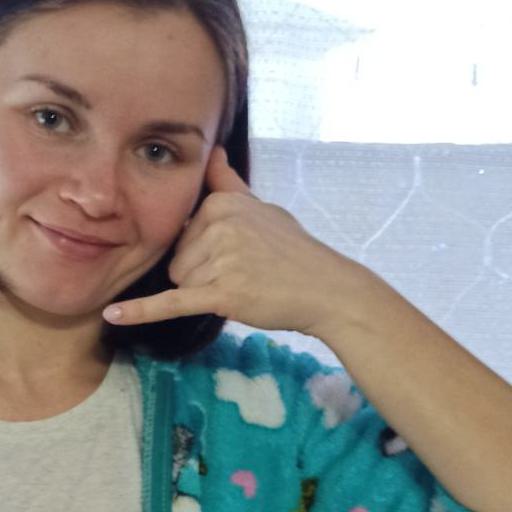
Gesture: call